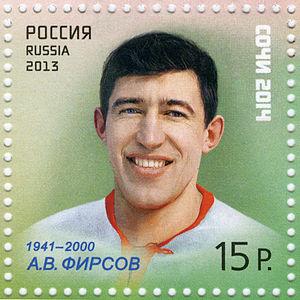
Anatoli Vassilievitch Firsov - en russe : Анато́лий Васи́льевич Фи́рсов - est un joueur professionnel russe de hockey sur glace. Il a été admis au Temple de la renommée de la Fédération internationale de hockey sur glace en 1998.